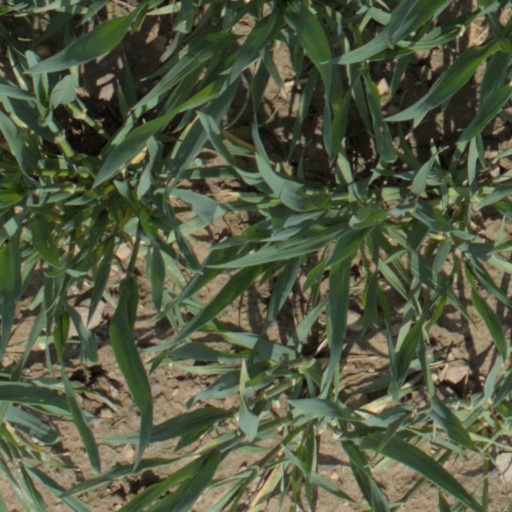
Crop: wheat